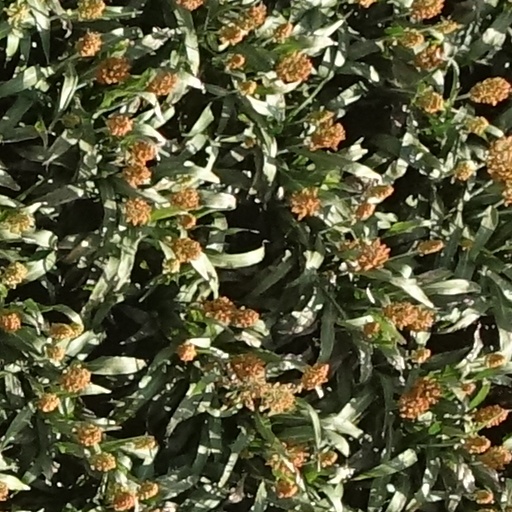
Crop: sorghum